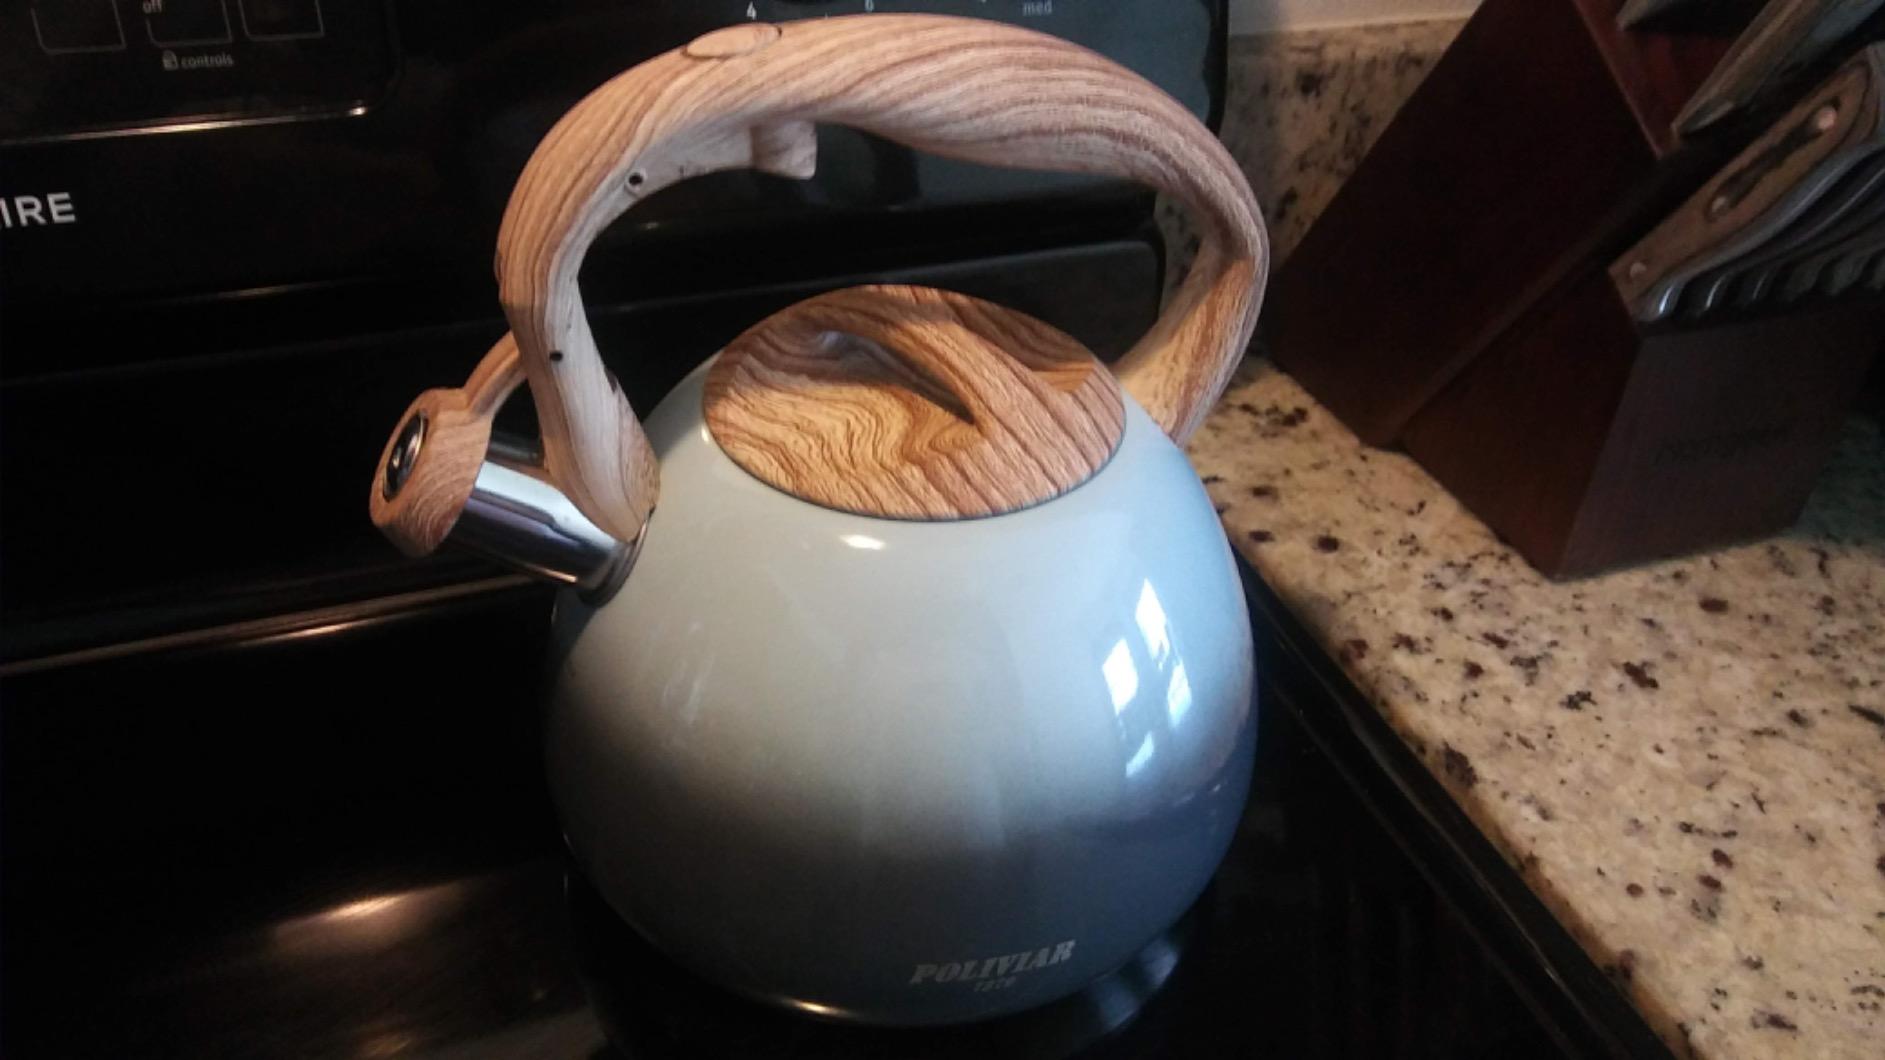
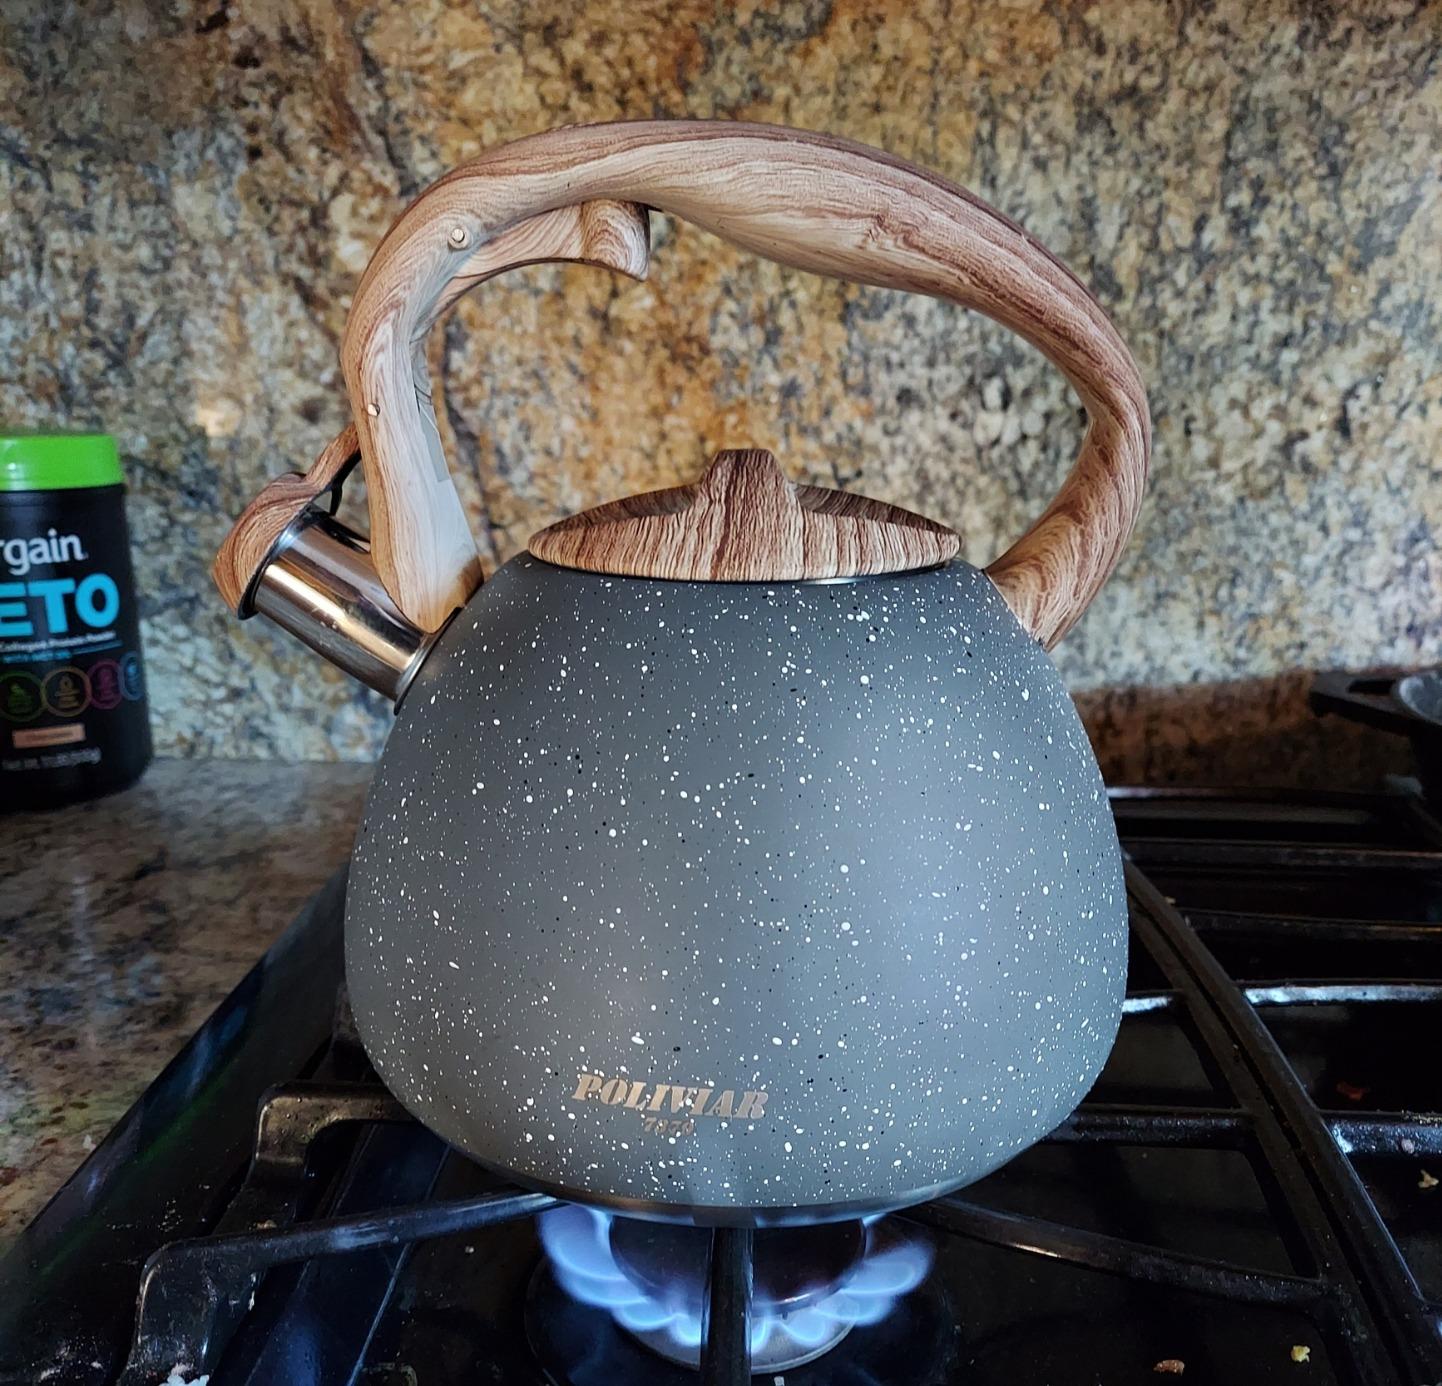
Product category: items_kettle
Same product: no